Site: brandenburg
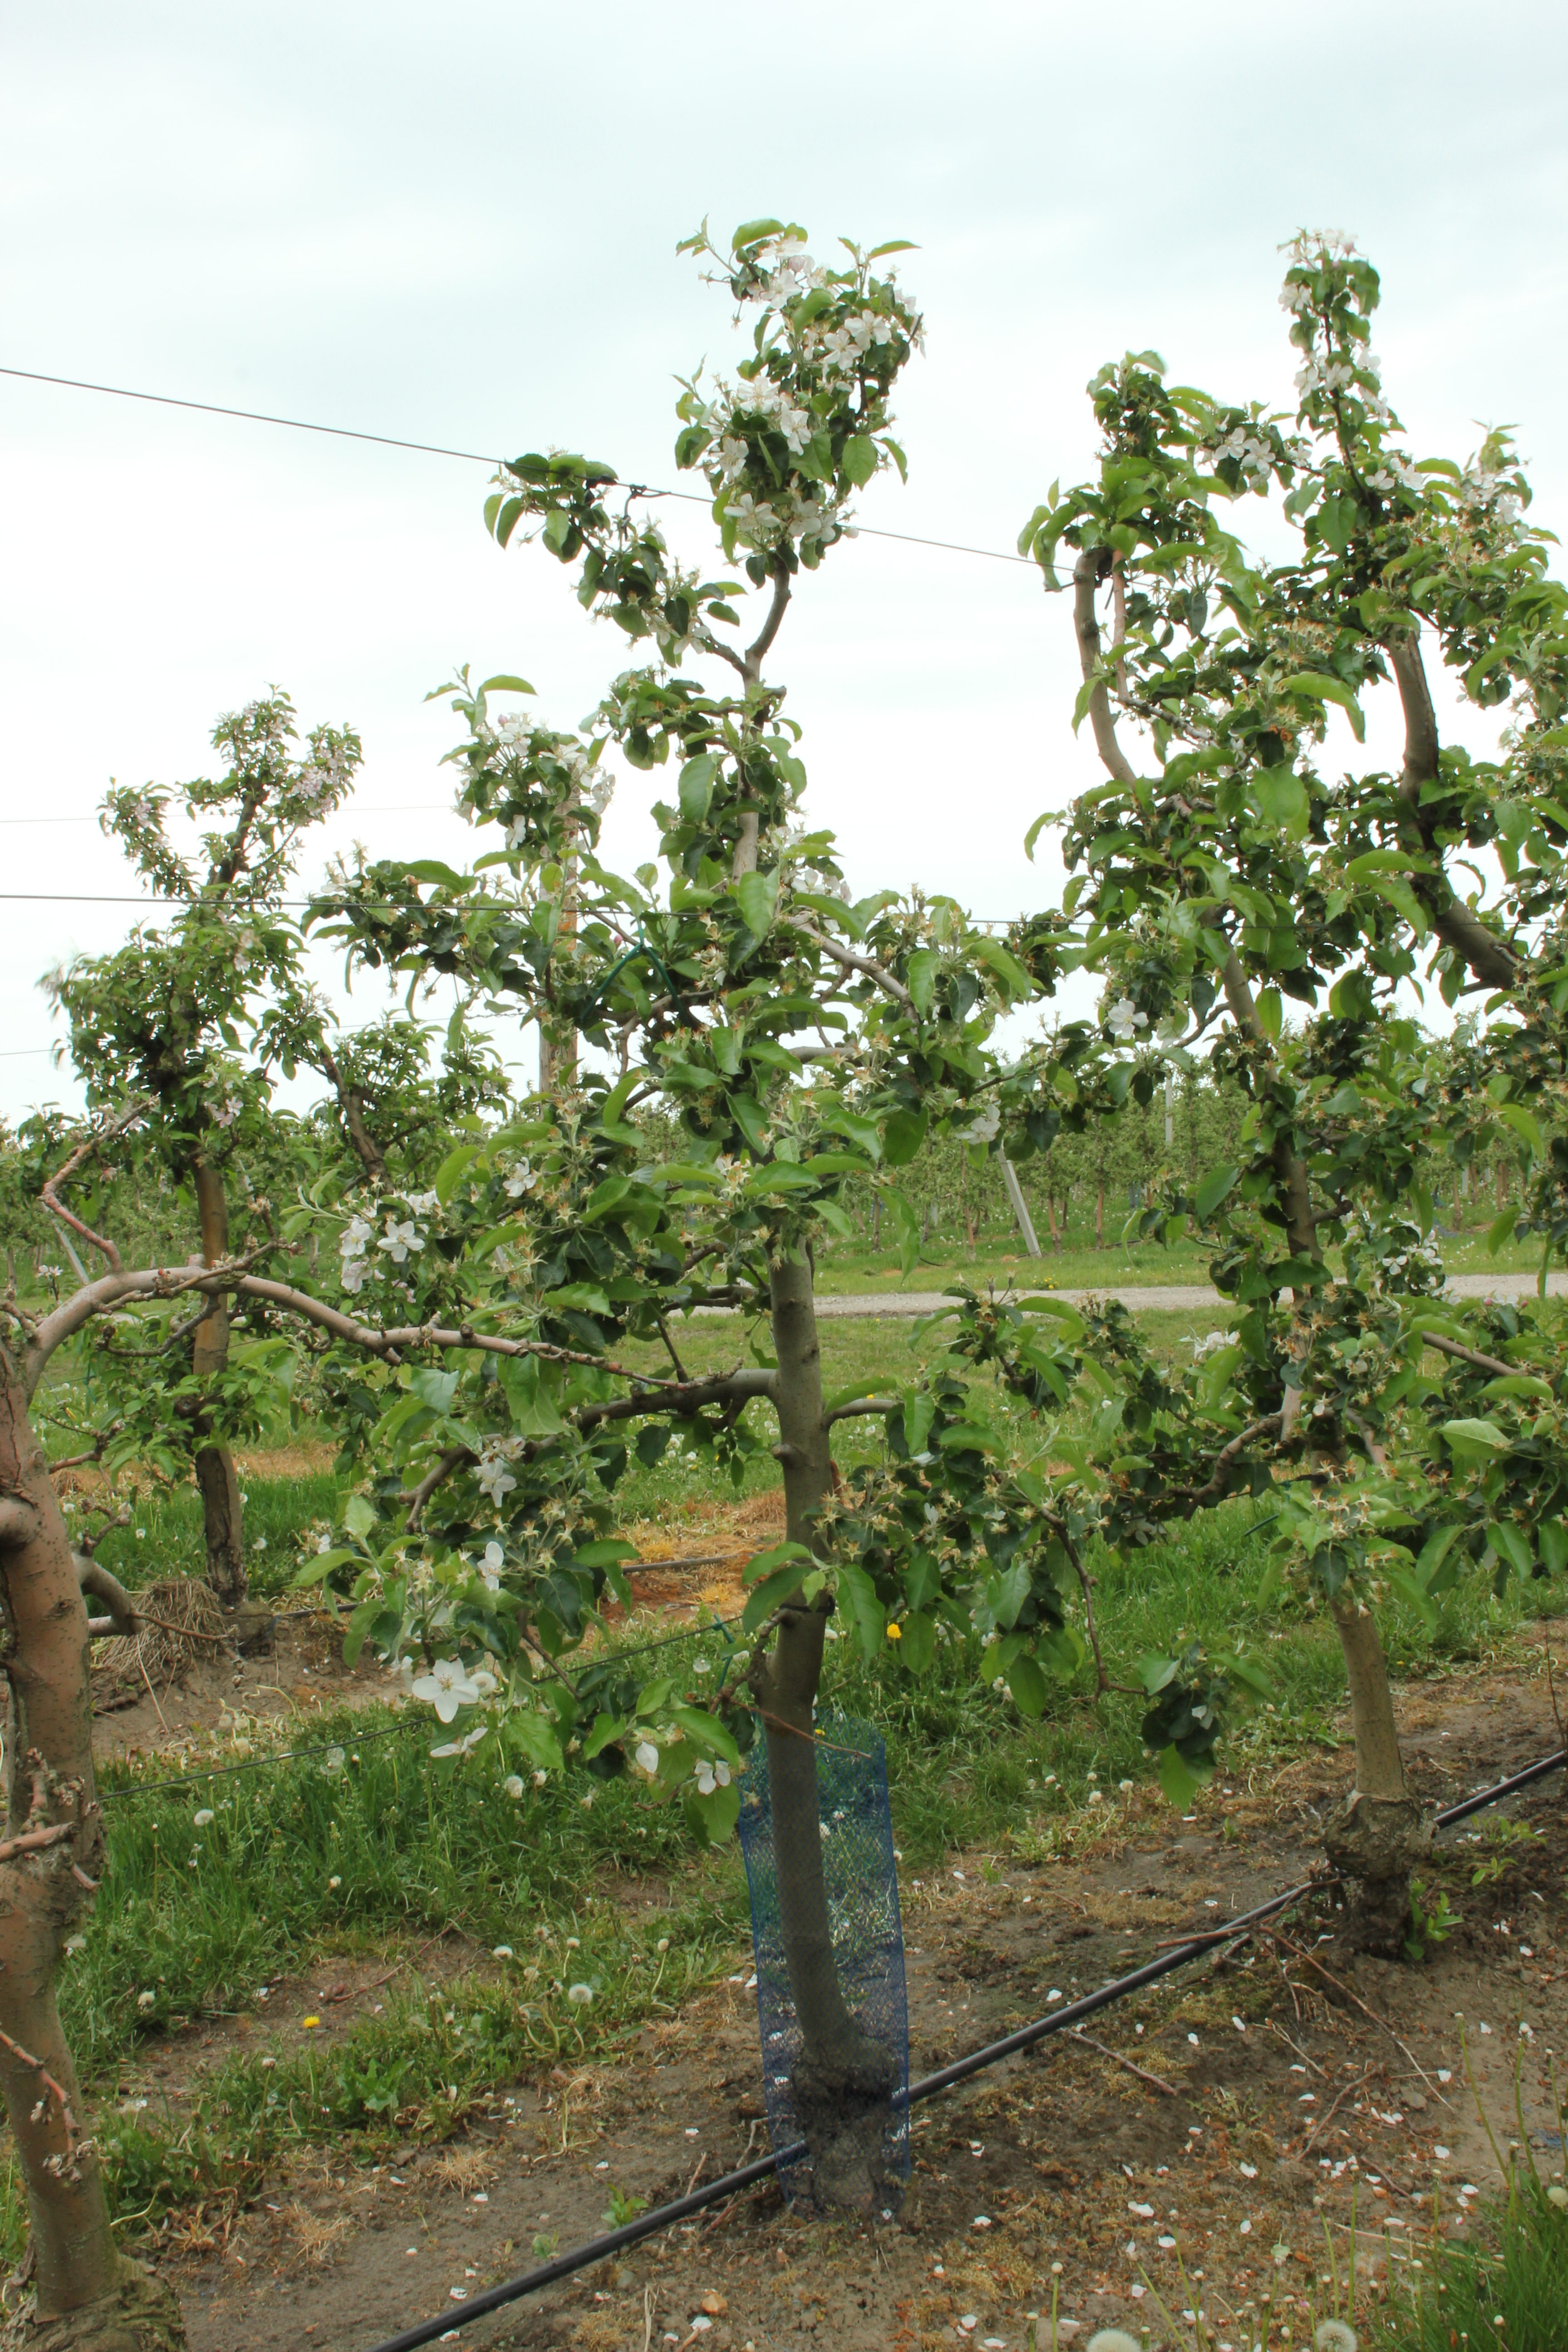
Growth stage (BBCH 67): Flowering